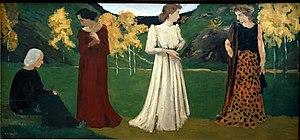
Une saison est une période de l'année qui observe une relative constance du climat et de la température.